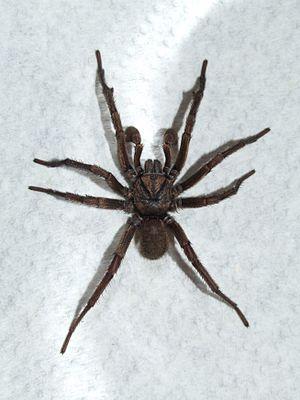
Arbanitis rapax est une espèce d'araignées mygalomorphes de la famille des Idiopidae.